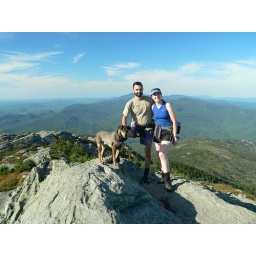
Taken by the very kind Long Trail summit keeper person in yellow windbreaker :)